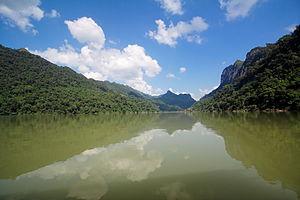
Le parc national de Ba Bể est une réserve naturelle de la province de Bắc Kạn au Viêt Nam qui protège le lac de Ba Bể, ces berges et ces forêts à feuillages persistant. Il héberge notamment le chat marbré, félin rare d'Asie du sud-est.
Cet article recense les zones humides du Viêt Nam concernées par la convention de Ramsar.